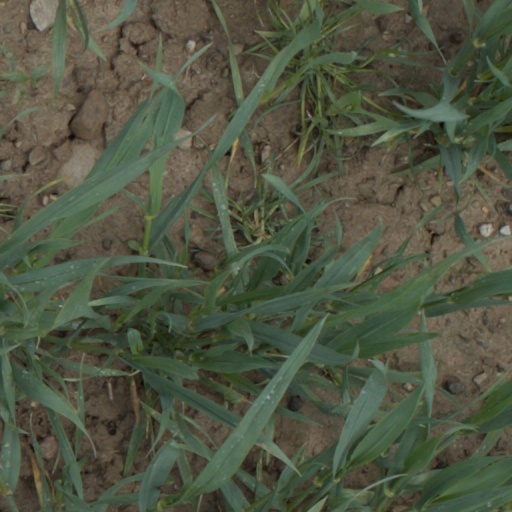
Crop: wheat